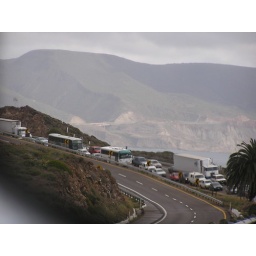
Crowded highway in Mexico, through side mirror